The Crystal Palace

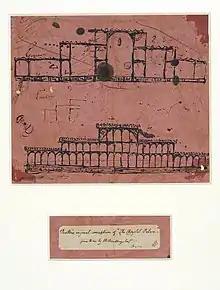
Joseph Paxton's first sketch for the Great Exhibition Building, , using pen and ink on blotting paper; Victoria and Albert Museum

At this point, renowned gardener Joseph Paxton became interested in the project, and with the enthusiastic backing of commission member Henry Cole, he decided to submit his own design. At this time, Paxton was chiefly known for his celebrated career as the head gardener for the Duke of Devonshire at Chatsworth House. By 1850, Paxton had become a preeminent figure in British horticulture and had also earned great renown as a freelance garden designer; his works included the pioneering public gardens at Birkenhead Park which directly influenced the design of New York's Central Park.